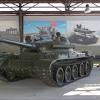
Label: Tank